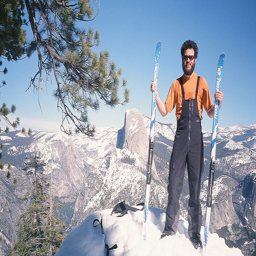
A person standing with some skis in the snow.
Man standing on a snowy mountain with his skis and equipment
A man standing on a mountain top holding skis.
a man stands in overalls on a mountain holding skis
A man standing on a mountain holding his skis